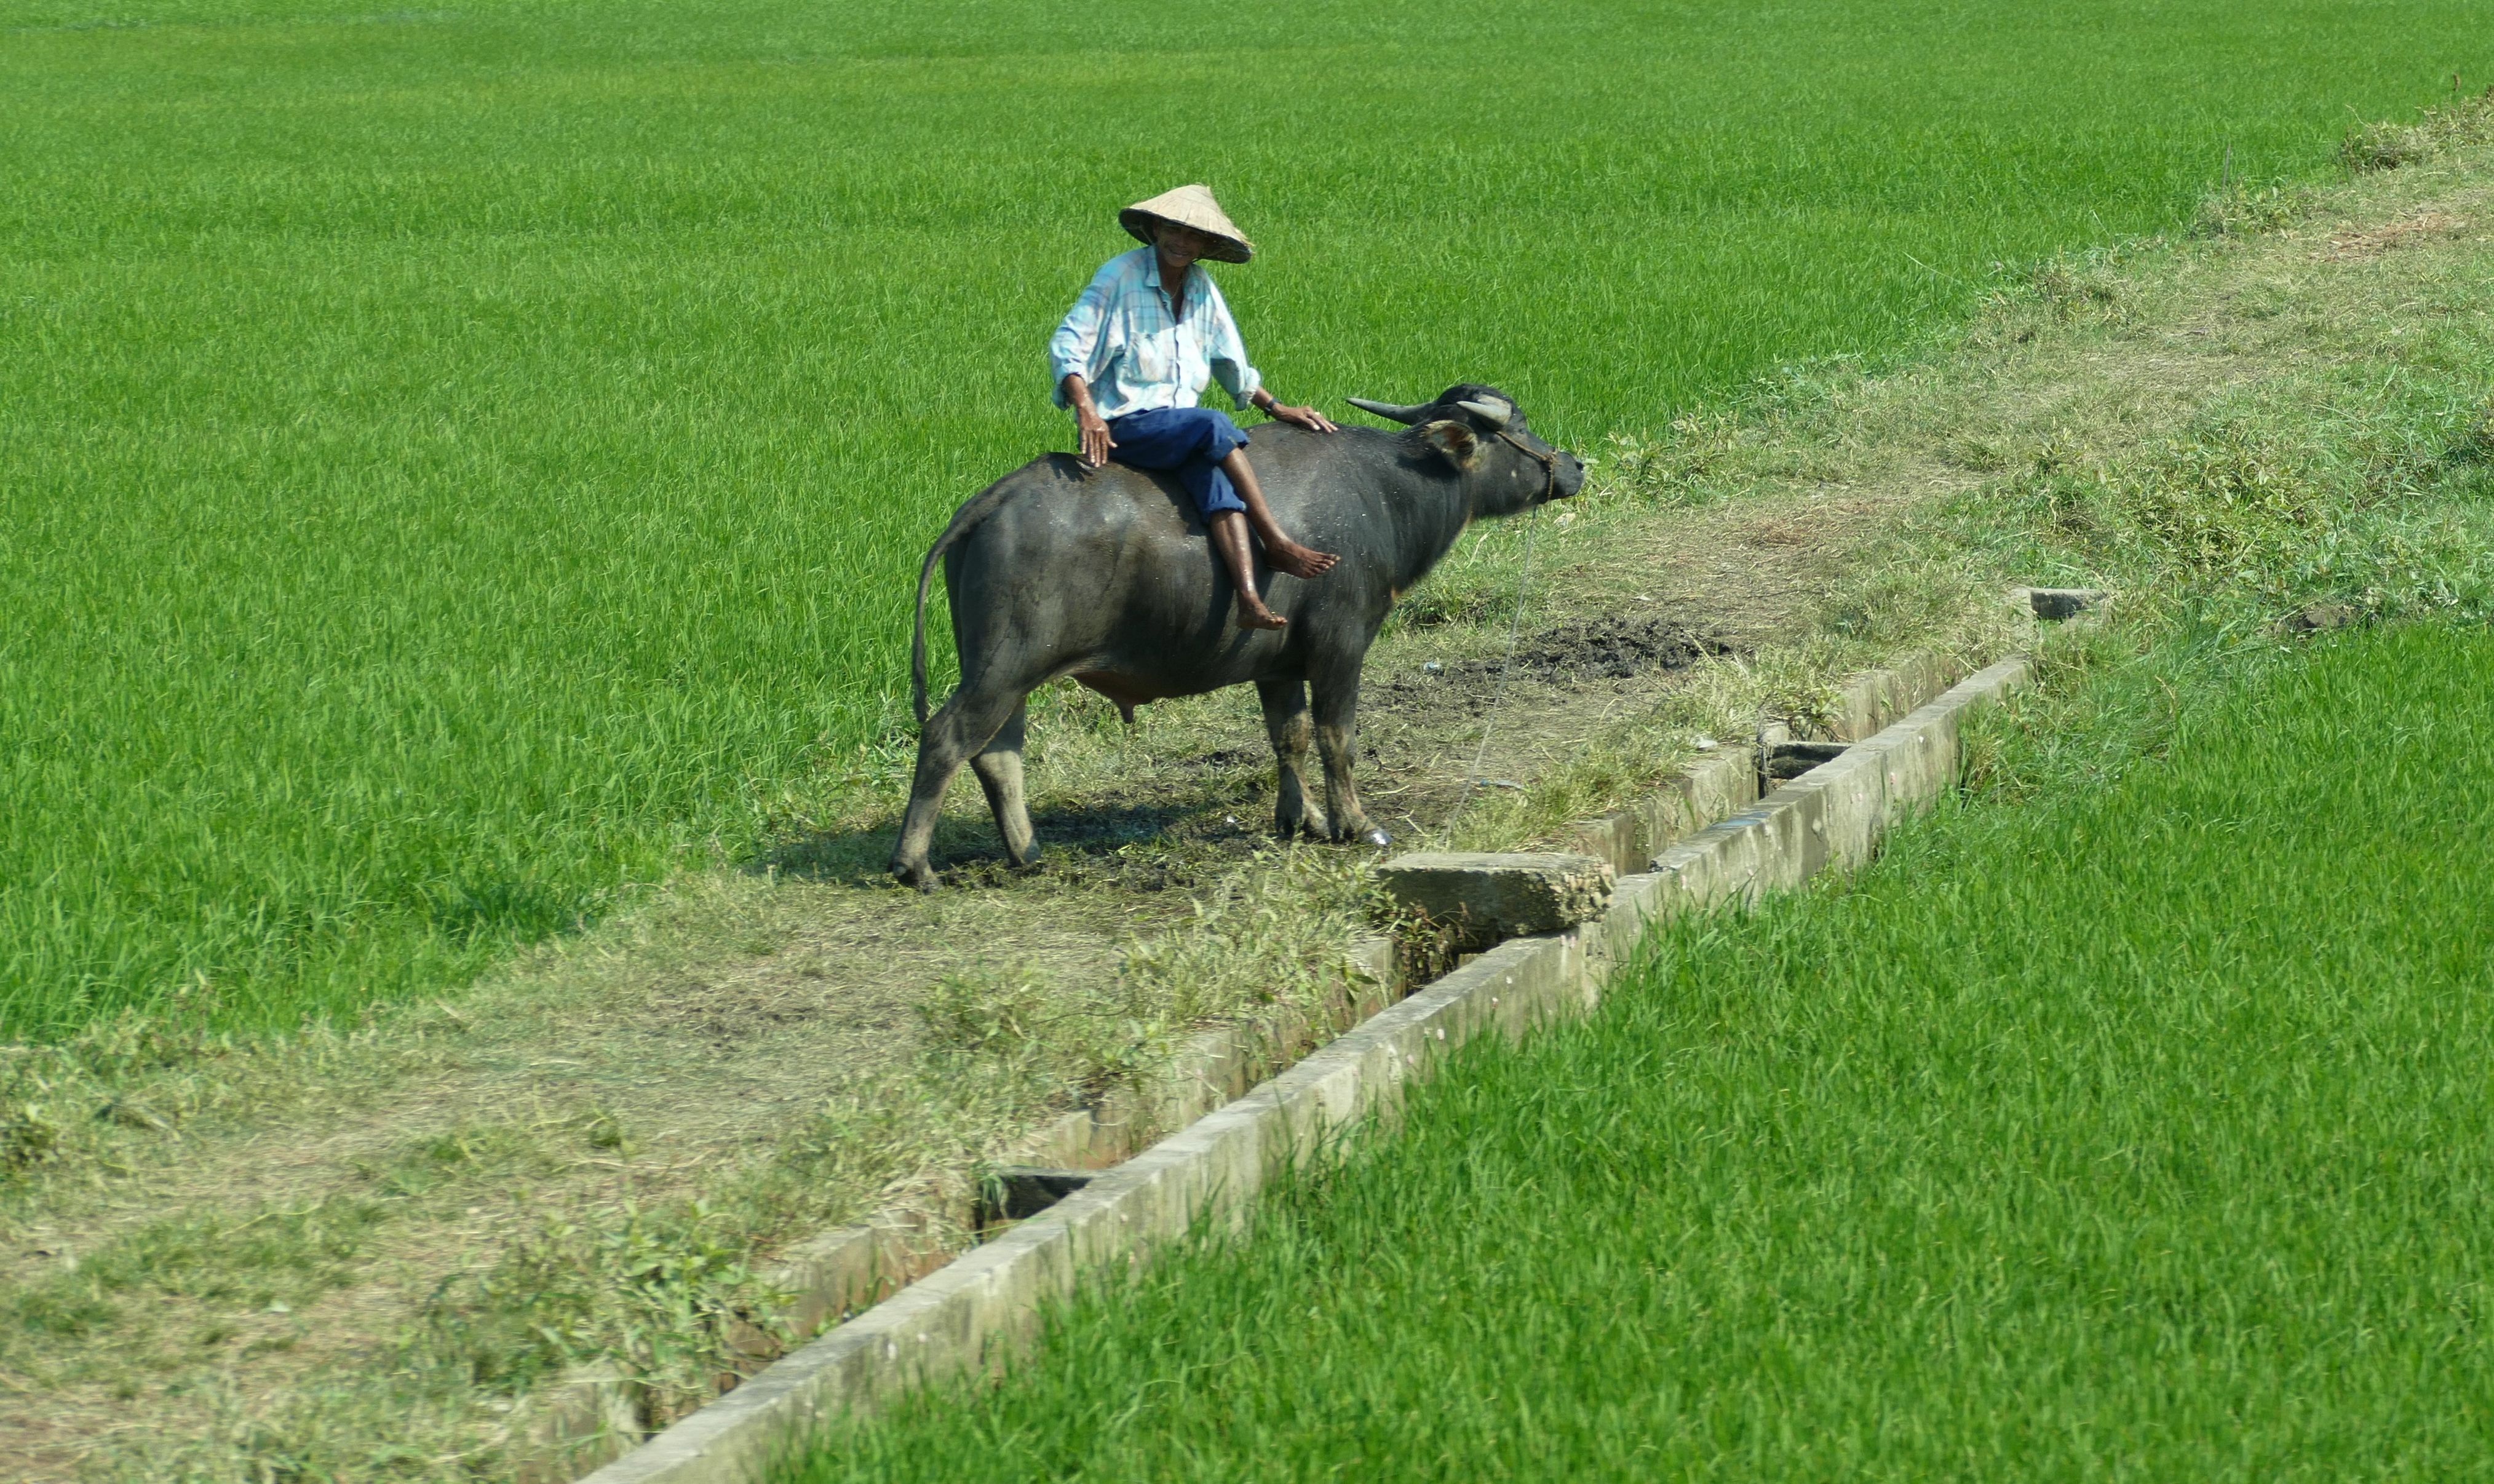
grass, field, farm, lawn, meadow, prairie, pasture, grazing, ranch, horse, stallion, ride, agriculture, rice, grassland, mare, buffalo, vietnam, bauer, ox, rural area, paddy, equestrianism, water buffalo, eventing, trail riding, horse like mammal, animal sports, equestrian sport